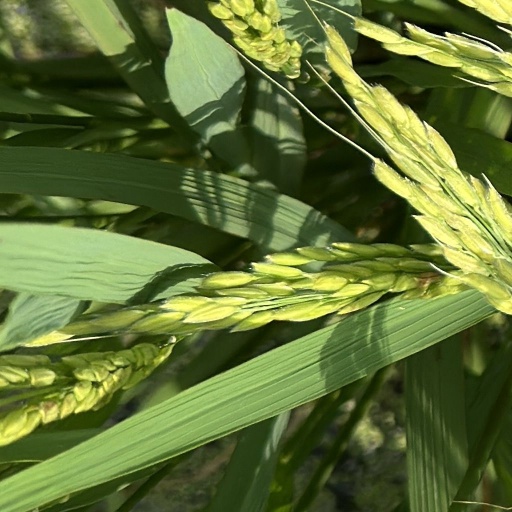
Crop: rice